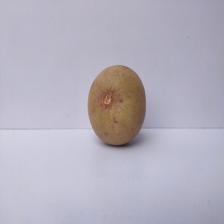
Size: Large